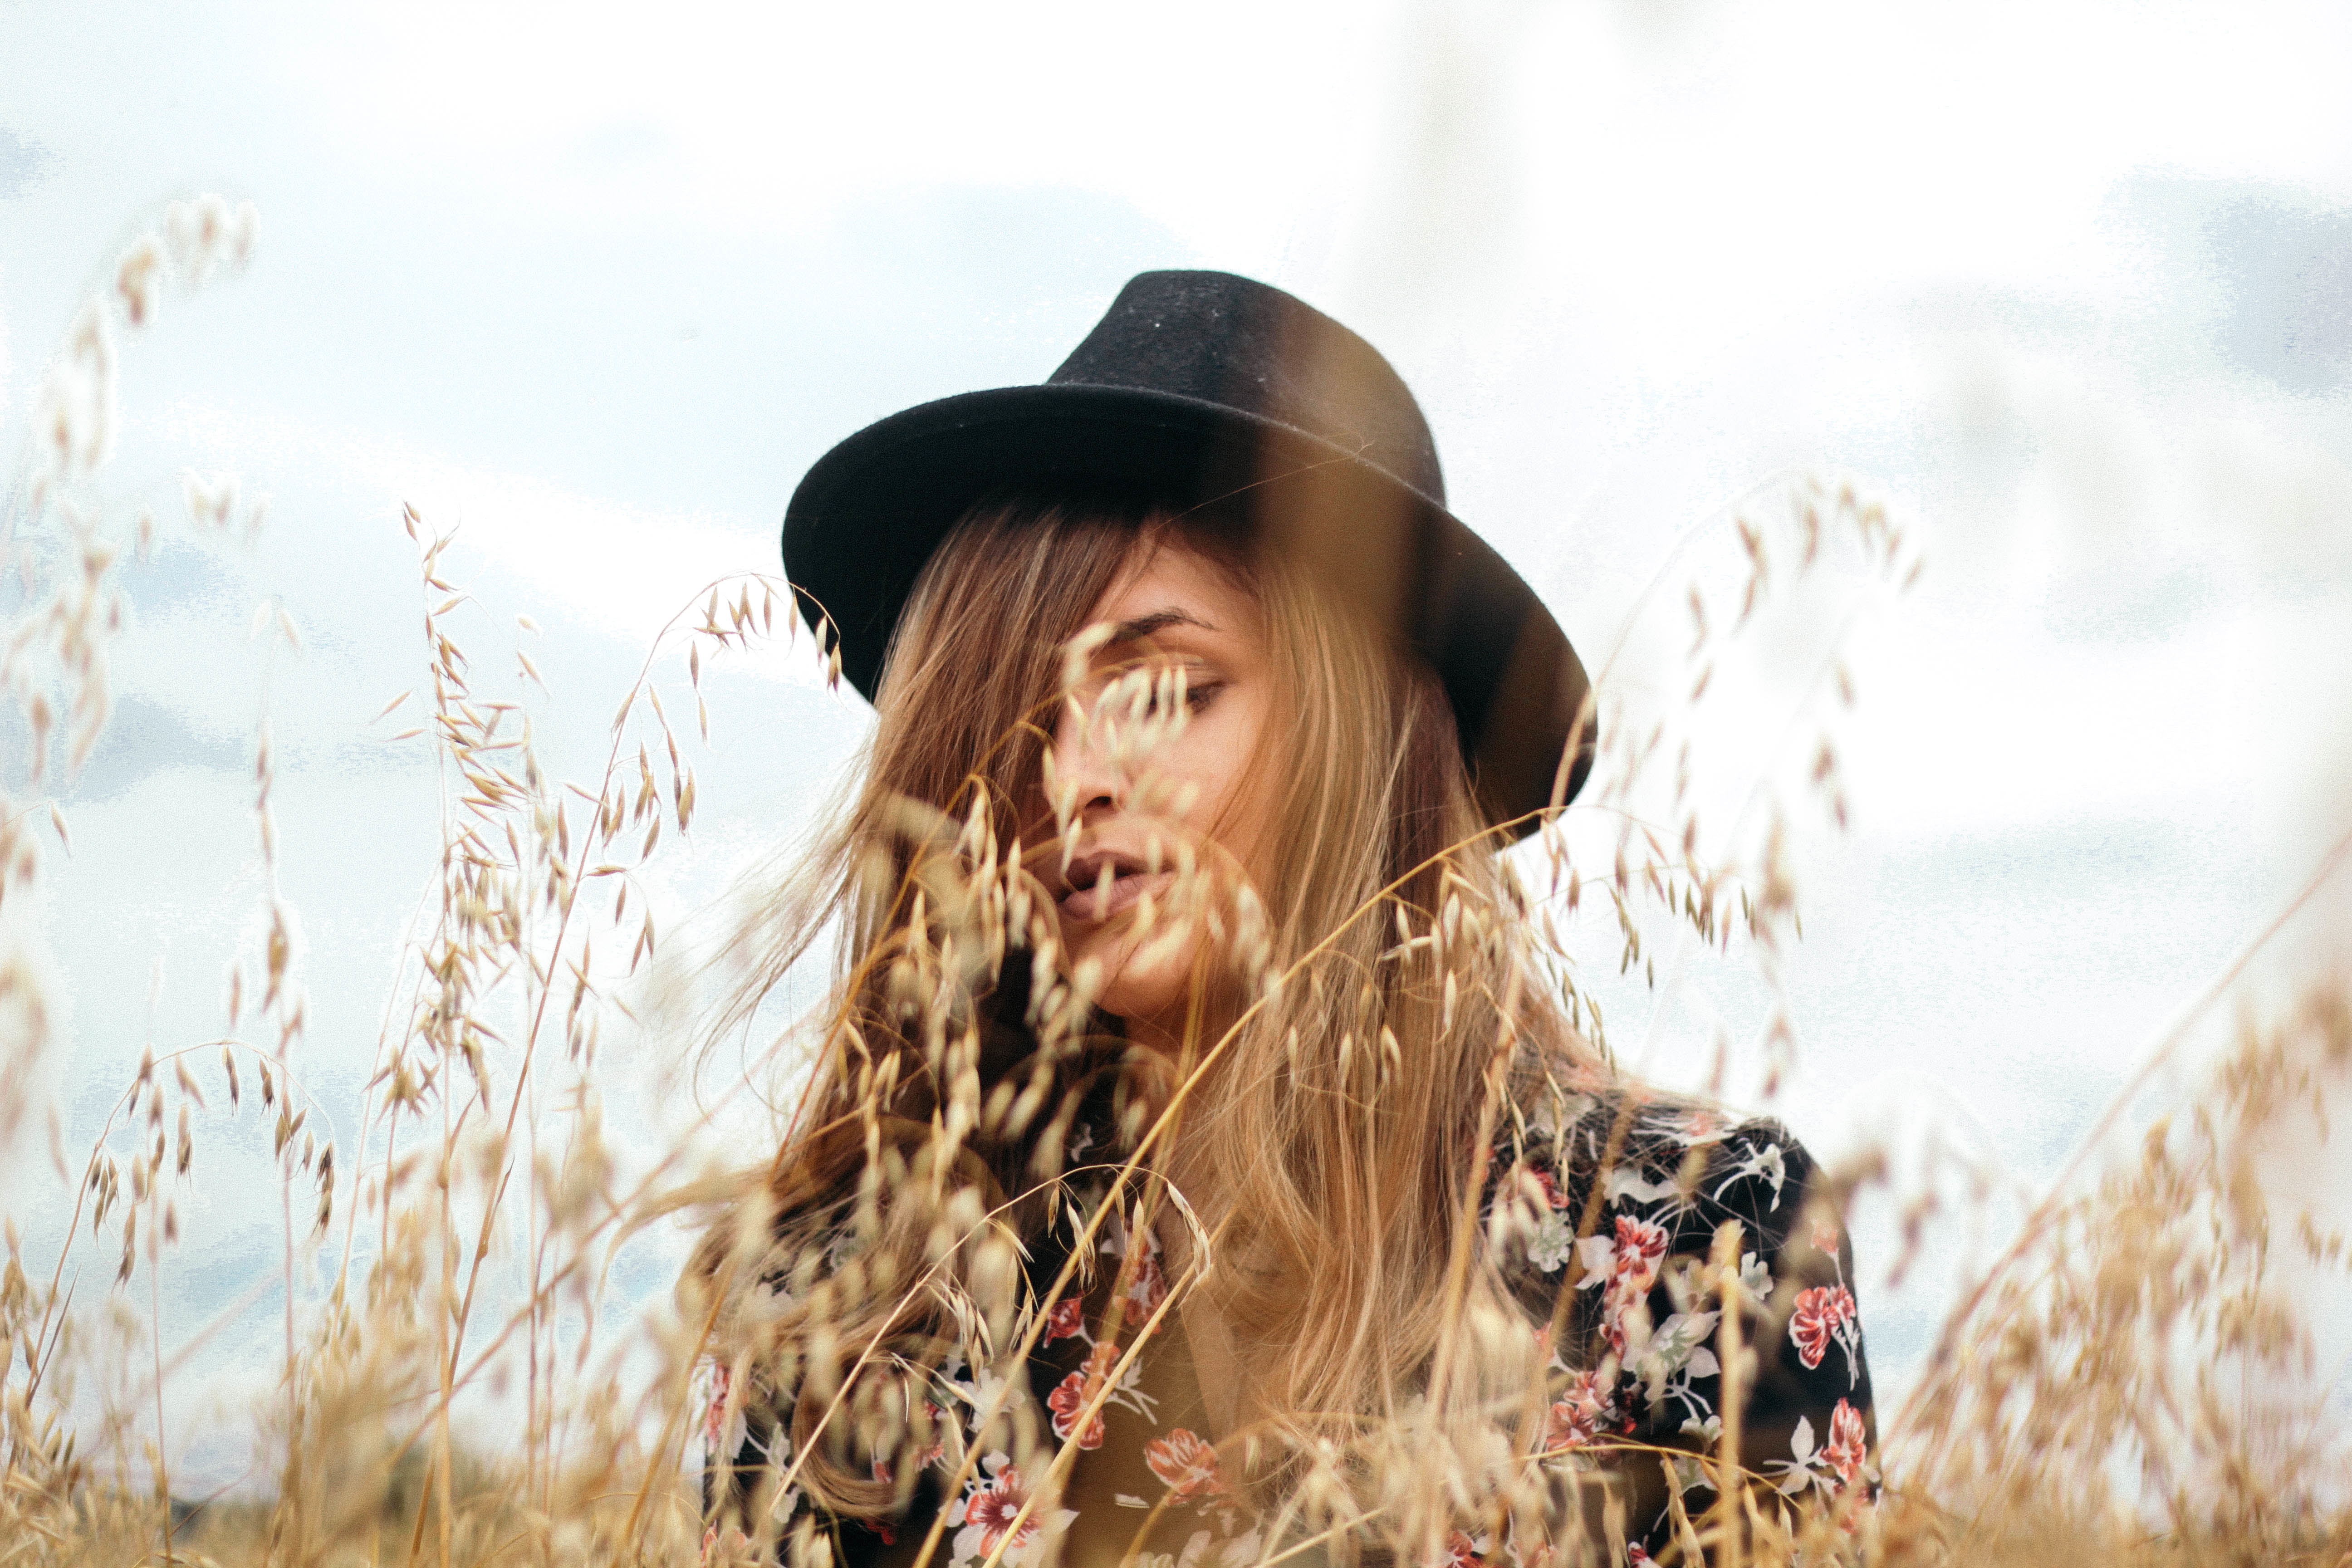
person, woman, photography, wheat, model, spring, romance, fashion, season, cowboy, photograph, beauty, photo shoot, portrait photography